Hot Wheels

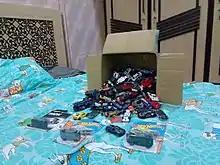
A box full of Hot Wheels cars

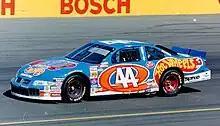
The Hot Wheels-sponsored car of Kyle Petty in 1997

Through the years, Hot Wheels cars have been collected mostly by children. However, since the late 1990s, there has been an increase in the number of adult collectors. Mattel estimates that 41 million children grew up playing with the toys, the average collector has over 1,550 cars, and children between the ages of 5 and 15 have an average of 41 cars. Most believe the collecting craze started with the "Treasure" "Hunts" in 1995. Mike Strauss has been called the father of Hot Wheels collecting; he has organized two collectors' events each year in some form since 1986. The first event was the Annual Hot Wheels Collectors Convention, normally held each year in the fall. The convention occurred in various locations around the country until 2001, when the first Annual Hot Wheels Collectors Nationals was put together. Since then, the Conventions are held each year in southern California. The Hot Wheels Collectors Nationals rotate among cities outside of California during the spring. Strauss has also published the quarterly Hot Wheels Newsletter since 1986 and was one of the first to unite collectors all over the world. He also writes"Tomart's Price Guide To Hot Wheels", a book listing history, car descriptions and values, which is used by almost every collector to learn more about the hobby and their collection. Strauss sold his collection in 2011 and retired from the Hot Wheels Newsletter.